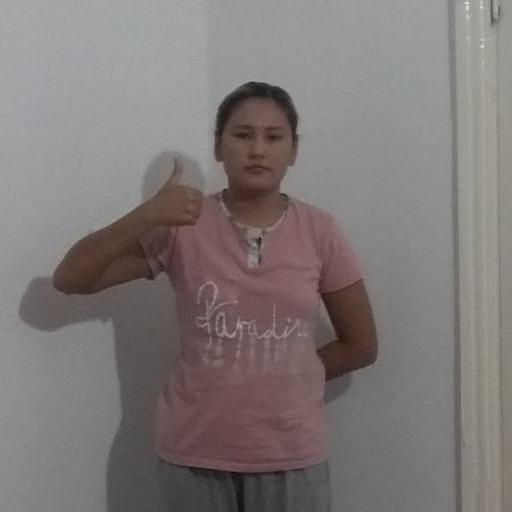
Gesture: like